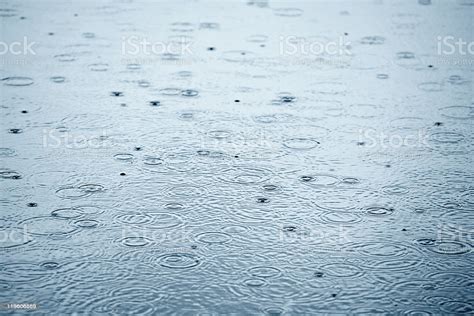
Weather: rain or strom